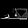
Label: Sandal